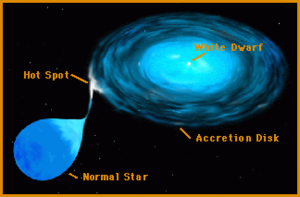
En astronomie, une étoile variable ou, par ellipse, une variable — anciennement, une étoile changeante ou une changeante — est une étoile dont l'éclat — la luminosité — varie au cours de périodes plus ou moins longues.